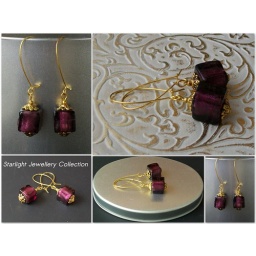
Venice glass cubes in dark purple shade of a plum with some golden sparkles